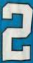
Number: 2